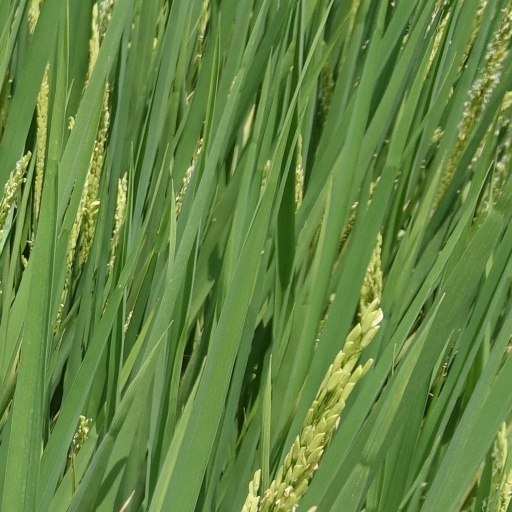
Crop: rice